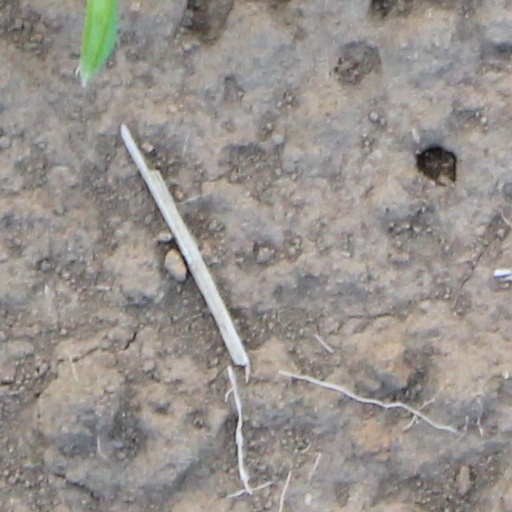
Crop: wheat